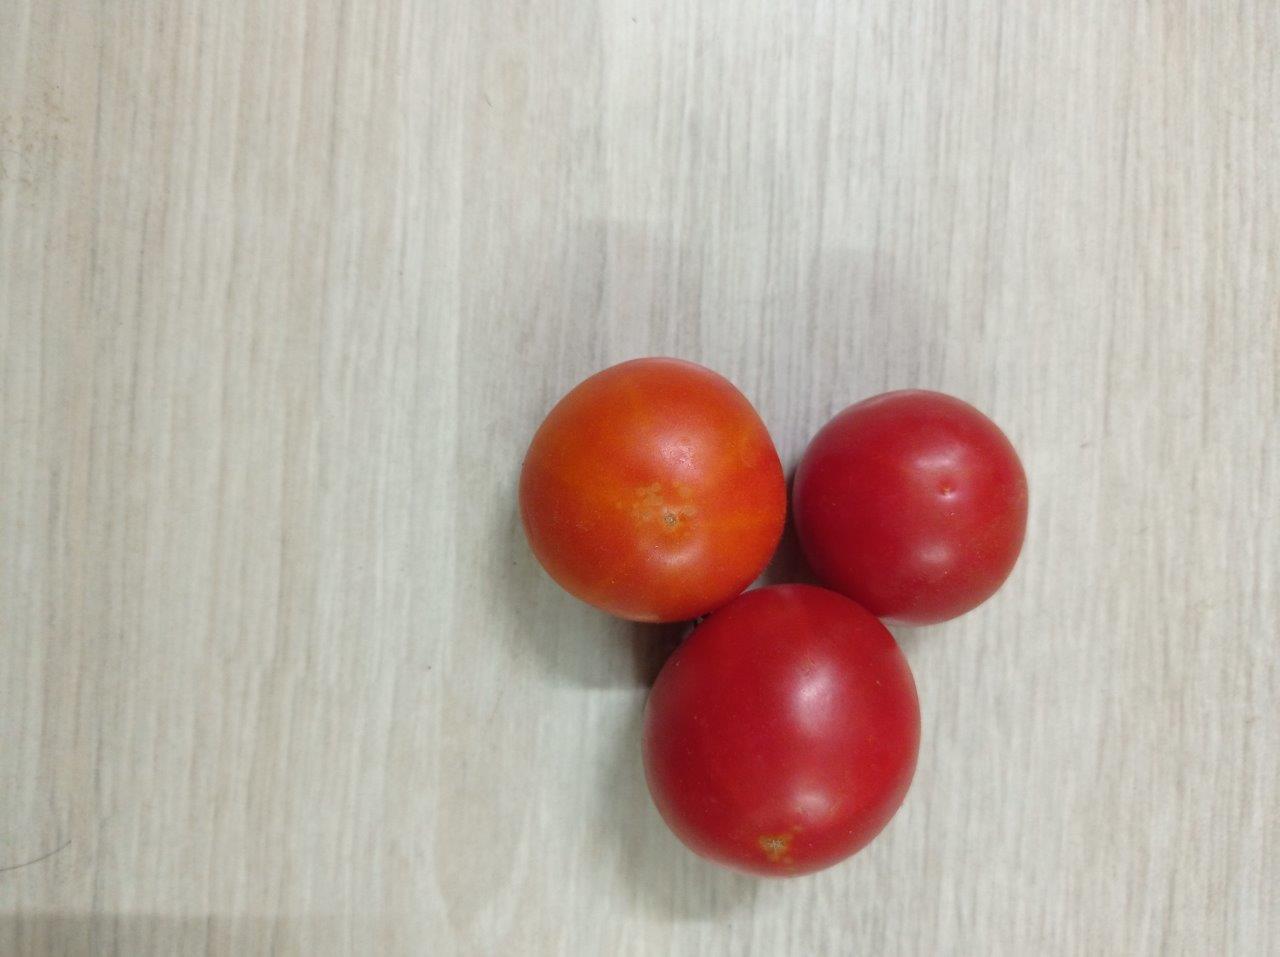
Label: Fresh